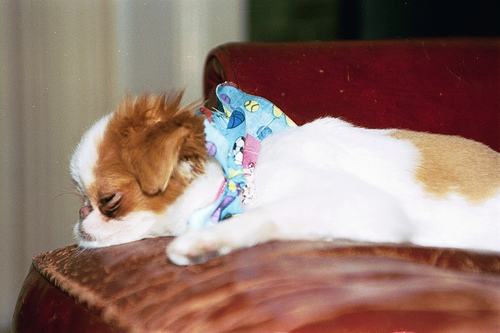
Animal: dog
Breed: japanese_chin